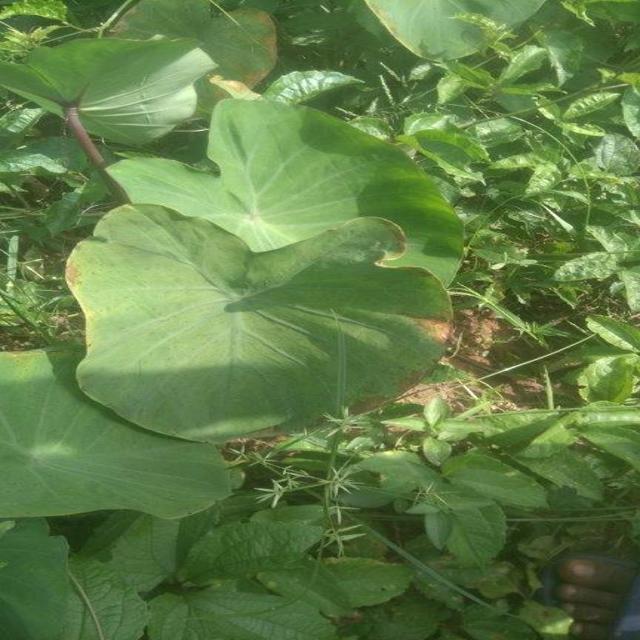
Label: Mid_Blight